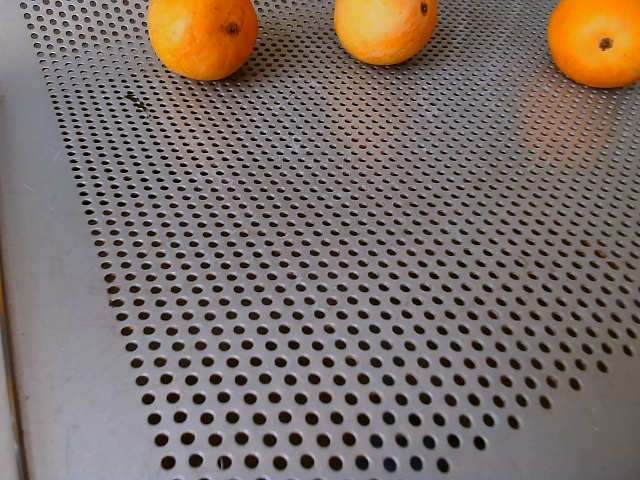
Label: Ripe_Mango